Manny Pacquiao

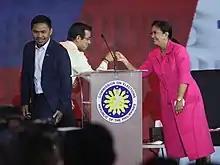
Pacquiao (left) with Isko Moreno (center) and Leni Robredo (right) during the 2nd "presidential debate"

On October 5, 2015, Pacquiao formally declared that he was running for senator under the United Nationalist Alliance (UNA) party of vice-president Jejomar Binay. On May 19, 2016, Pacquiao was formally elected as a senator by the Commission on Elections. Pacquiao garnered over 16 million votes, landing at 7th place.